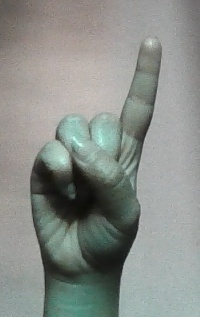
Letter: bb